2007 ACC Championship Game

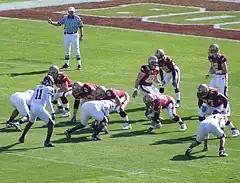
Matt Ryan (#12, far right) and the Boston College Eagles line up on offense on the opening play

Virginia Tech won the opening coin toss and deferred its option to the second half. Boston College received the opening kickoff, which was downed in the end zone for a touchback. Starting at their own 20-yard line, the Eagles advanced down the field as quarterback Matt Ryan completed several passes and running back Andre Callender contributed several long runs. A pass interference call against Virginia Tech, coupled with a 10-yard run by Callender, put Boston College at the Virginia Tech 26-yard line. After three consecutive incomplete passes, Eagles kicker Steve Aponavicius attempted a 36-yard field goal. During the field goal, Virginia Tech special teams player Duane Brown broke through the Eagles' line and blocked the kick, giving Virginia Tech possession of the ball.